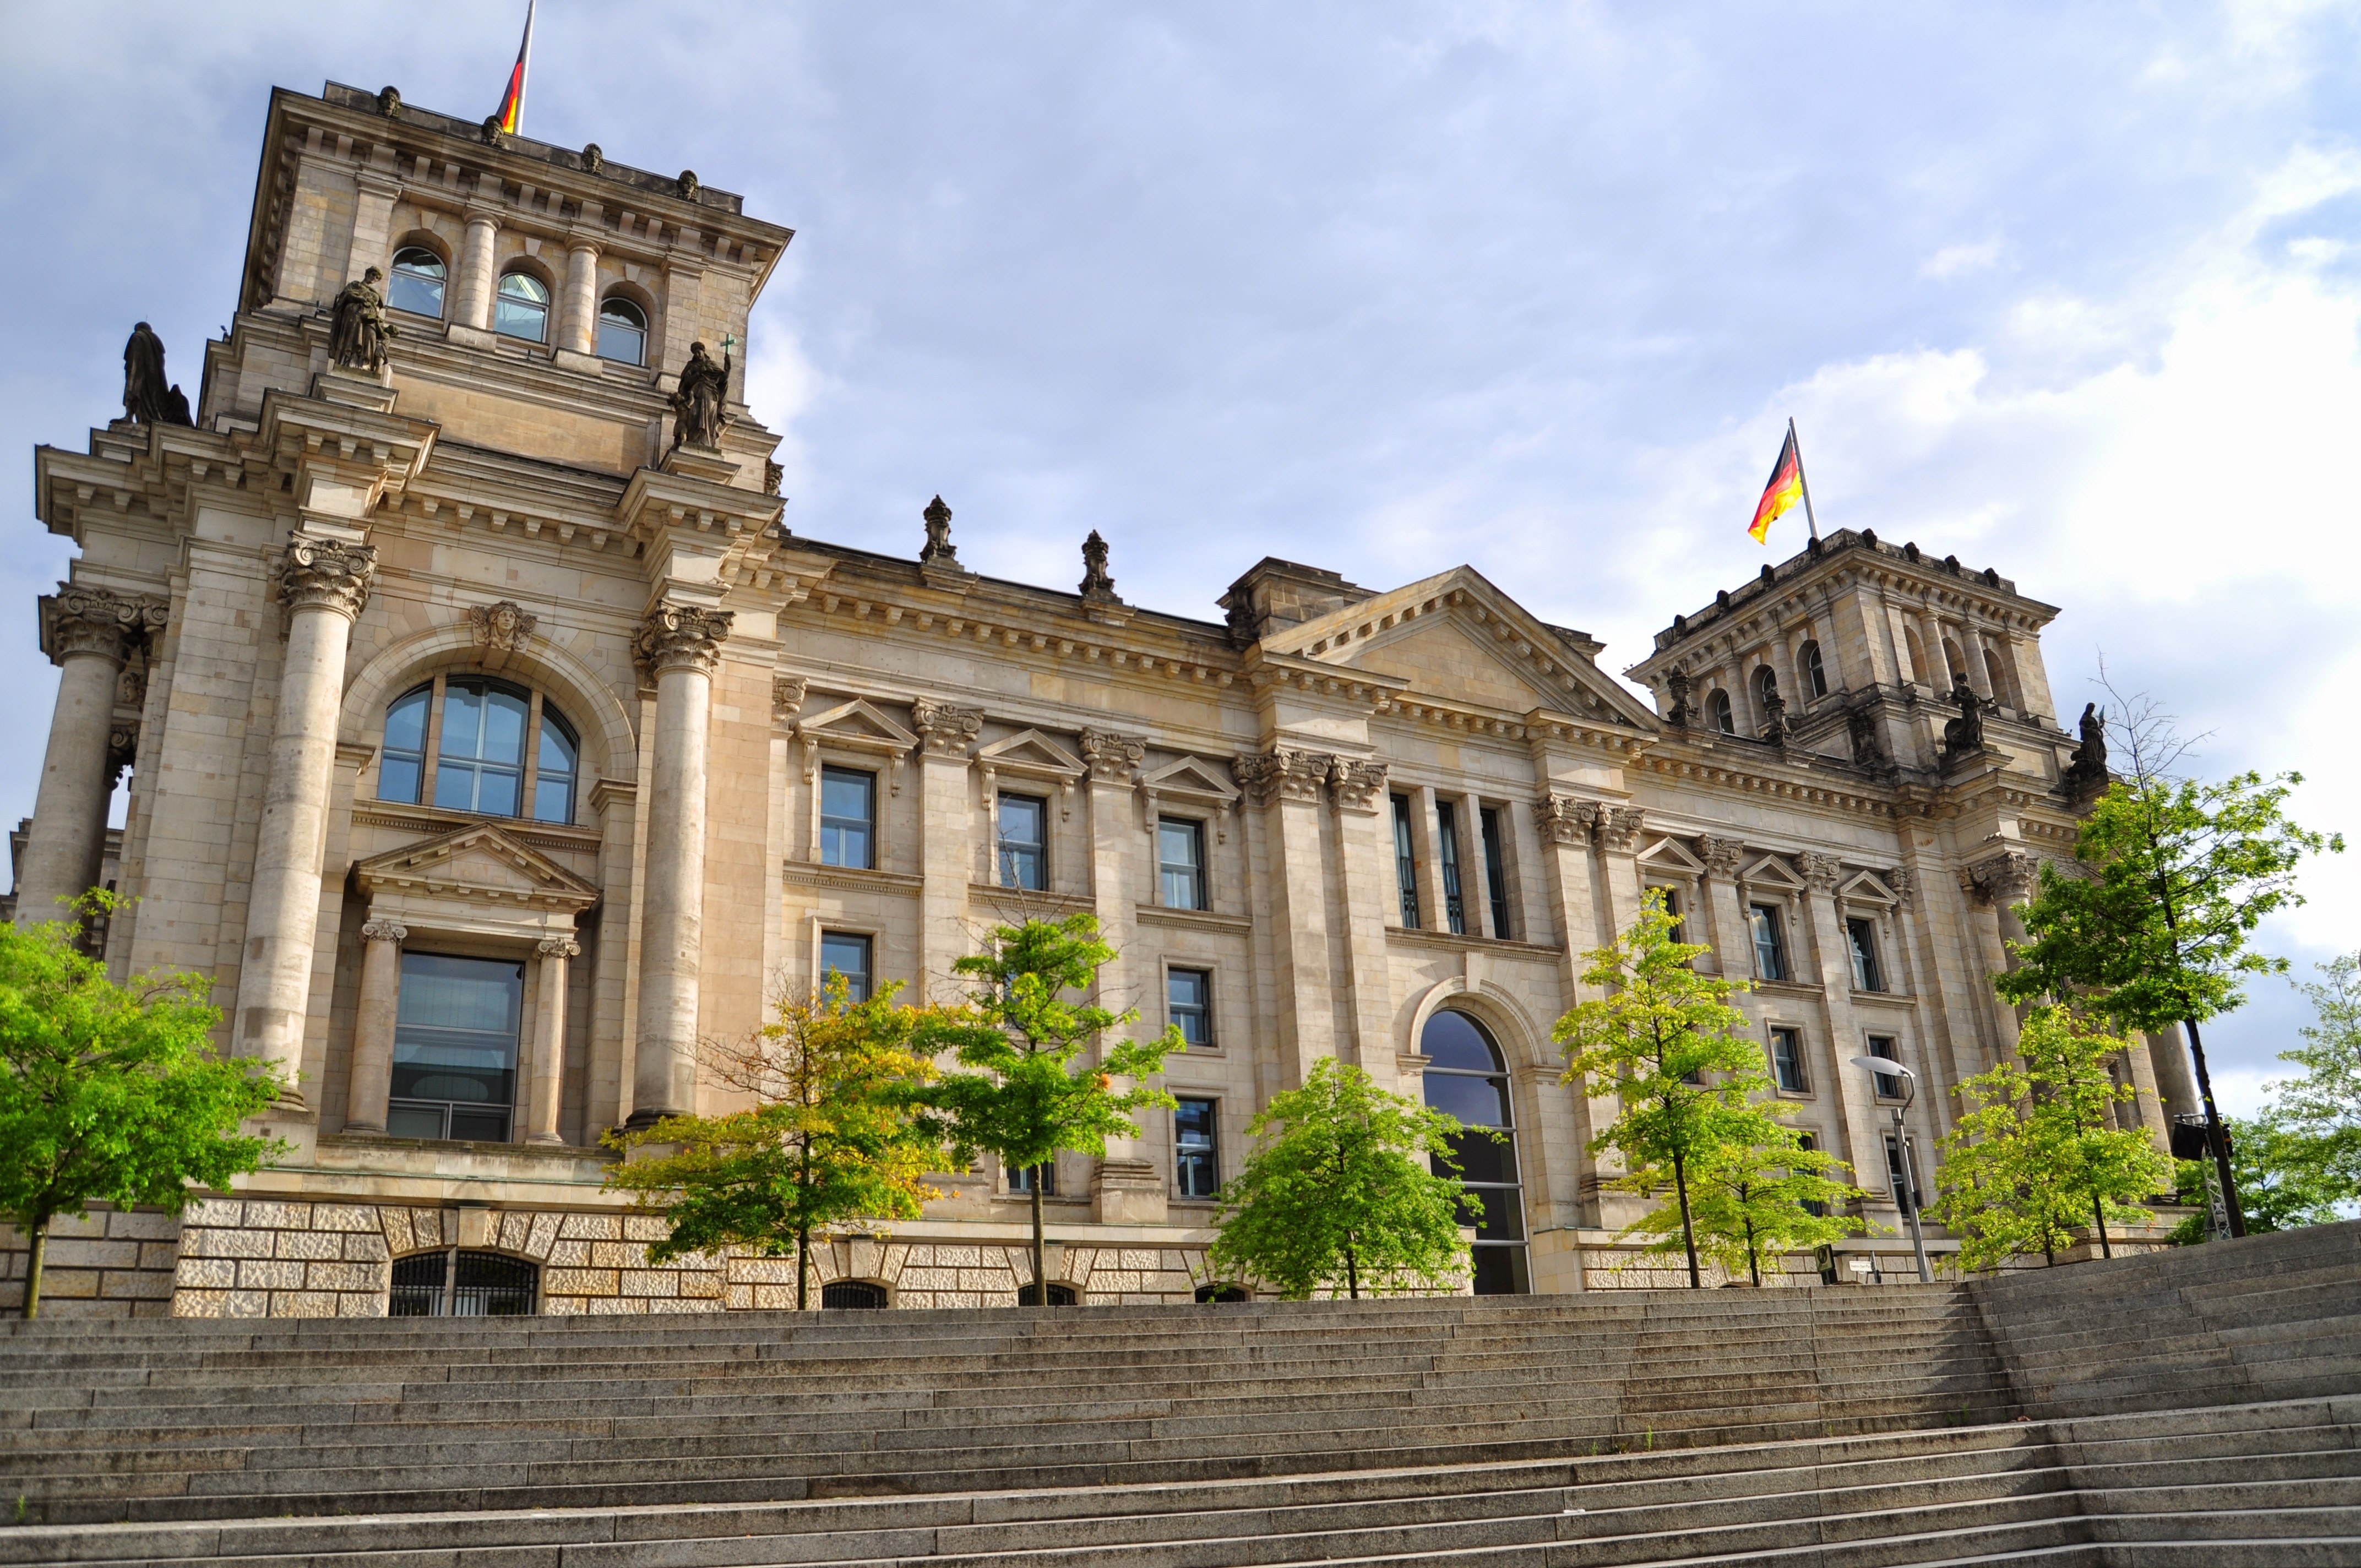
architecture, mansion, building, chateau, palace, monument, landmark, facade, berlin, synagogue, estate, stately home, the reichstag, ancient history